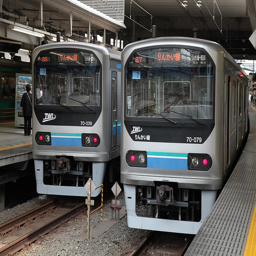
Two subway cars are stopped at the station.
Modern oriental commuter trains waiting at the platform
Two subway trains parked at a train station.
Two trains parked in a station with a person on the platform.
Two trains parked at a mass-transit station platform area.